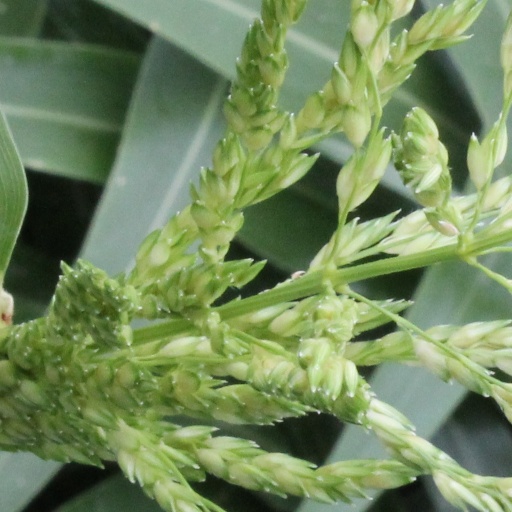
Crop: sorghum